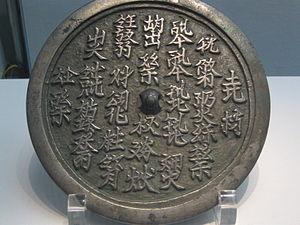
Une écriture non déchiffrée est un système d'écriture présent sur un certain nombre de documents archéologiques, mais dont le sens n'est pas connu. Le terme « système d'écriture » est ici employé de manière extensive pour désigner des séquences de glyphes qui semblent posséder la symbolique représentationnelle d'une écriture, mais qui peuvent inclure des systèmes qui sont largement artistiques et ne sont pas de véritables écritures.